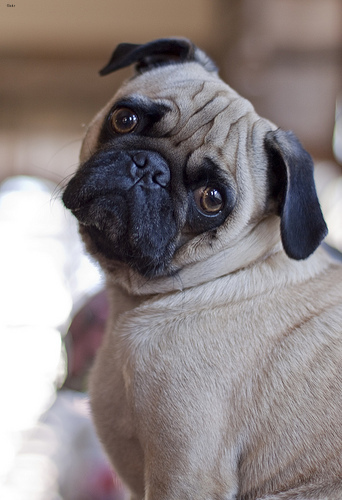
Animal: dog
Breed: pug